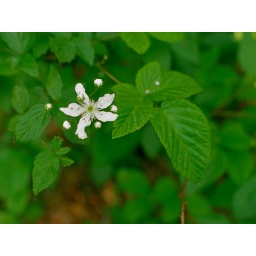
Single white bloom surrounded by green leaves.